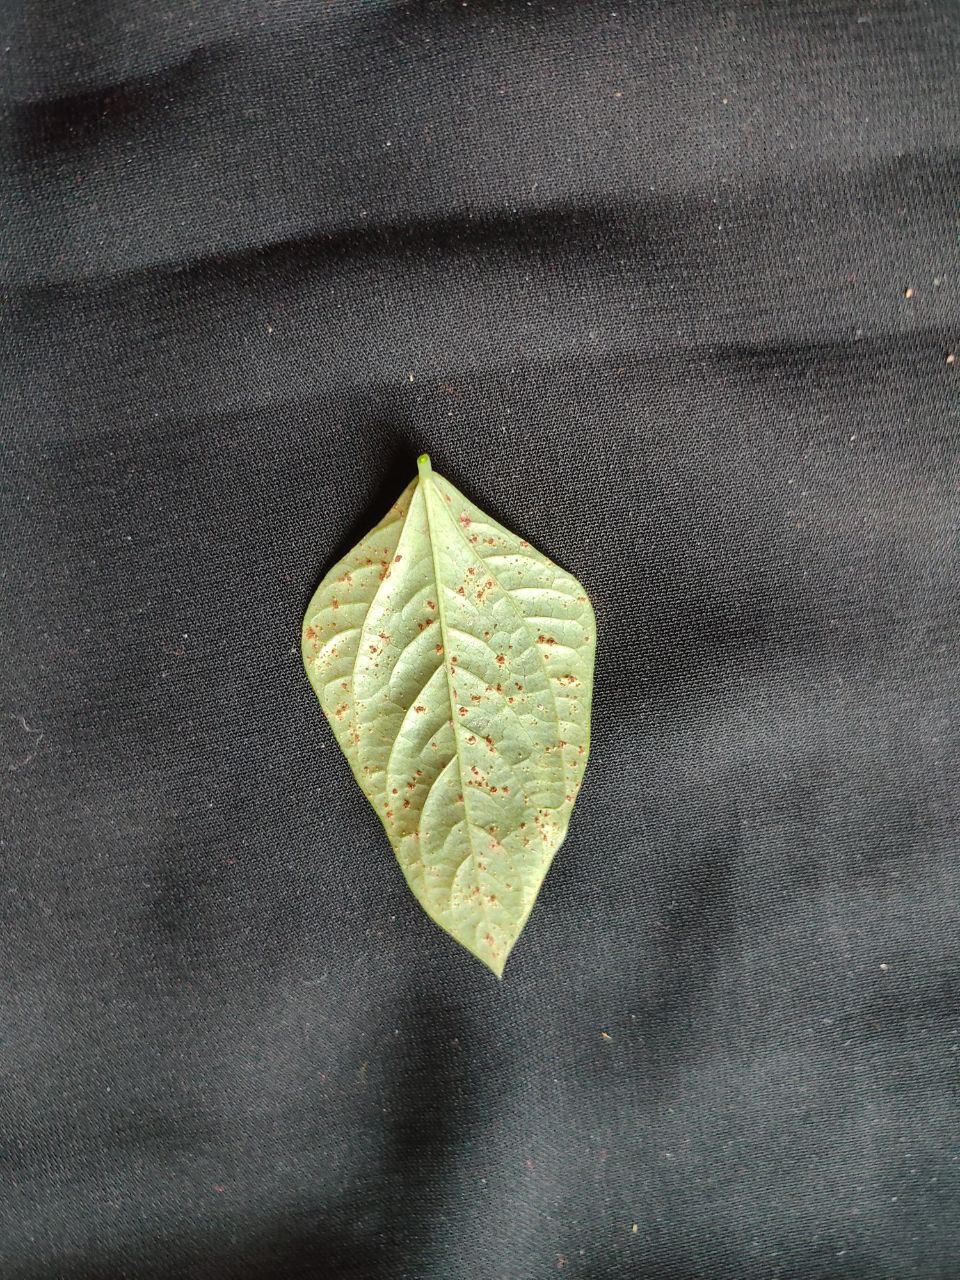
Crop: cowpea
Leaf condition: Septoria leaf spot